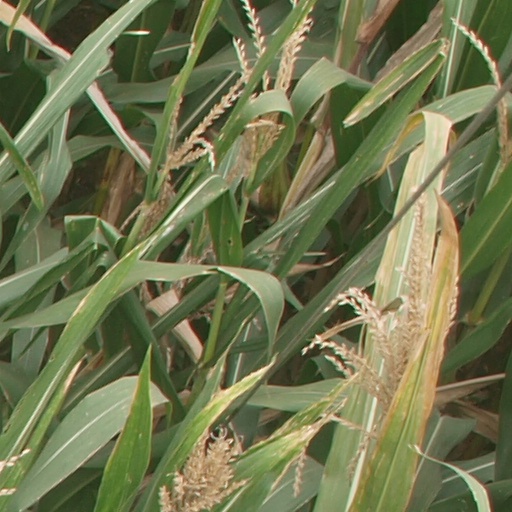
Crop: maize; corn